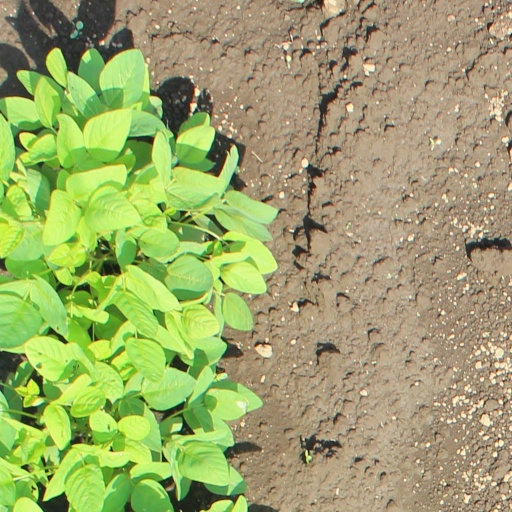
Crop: soybean